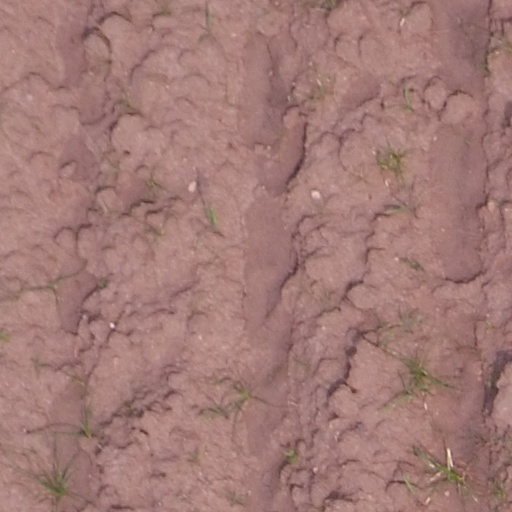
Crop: maize; corn